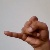
The image shows a hand gesture representing the letter 'J' in Indian Sign Language.